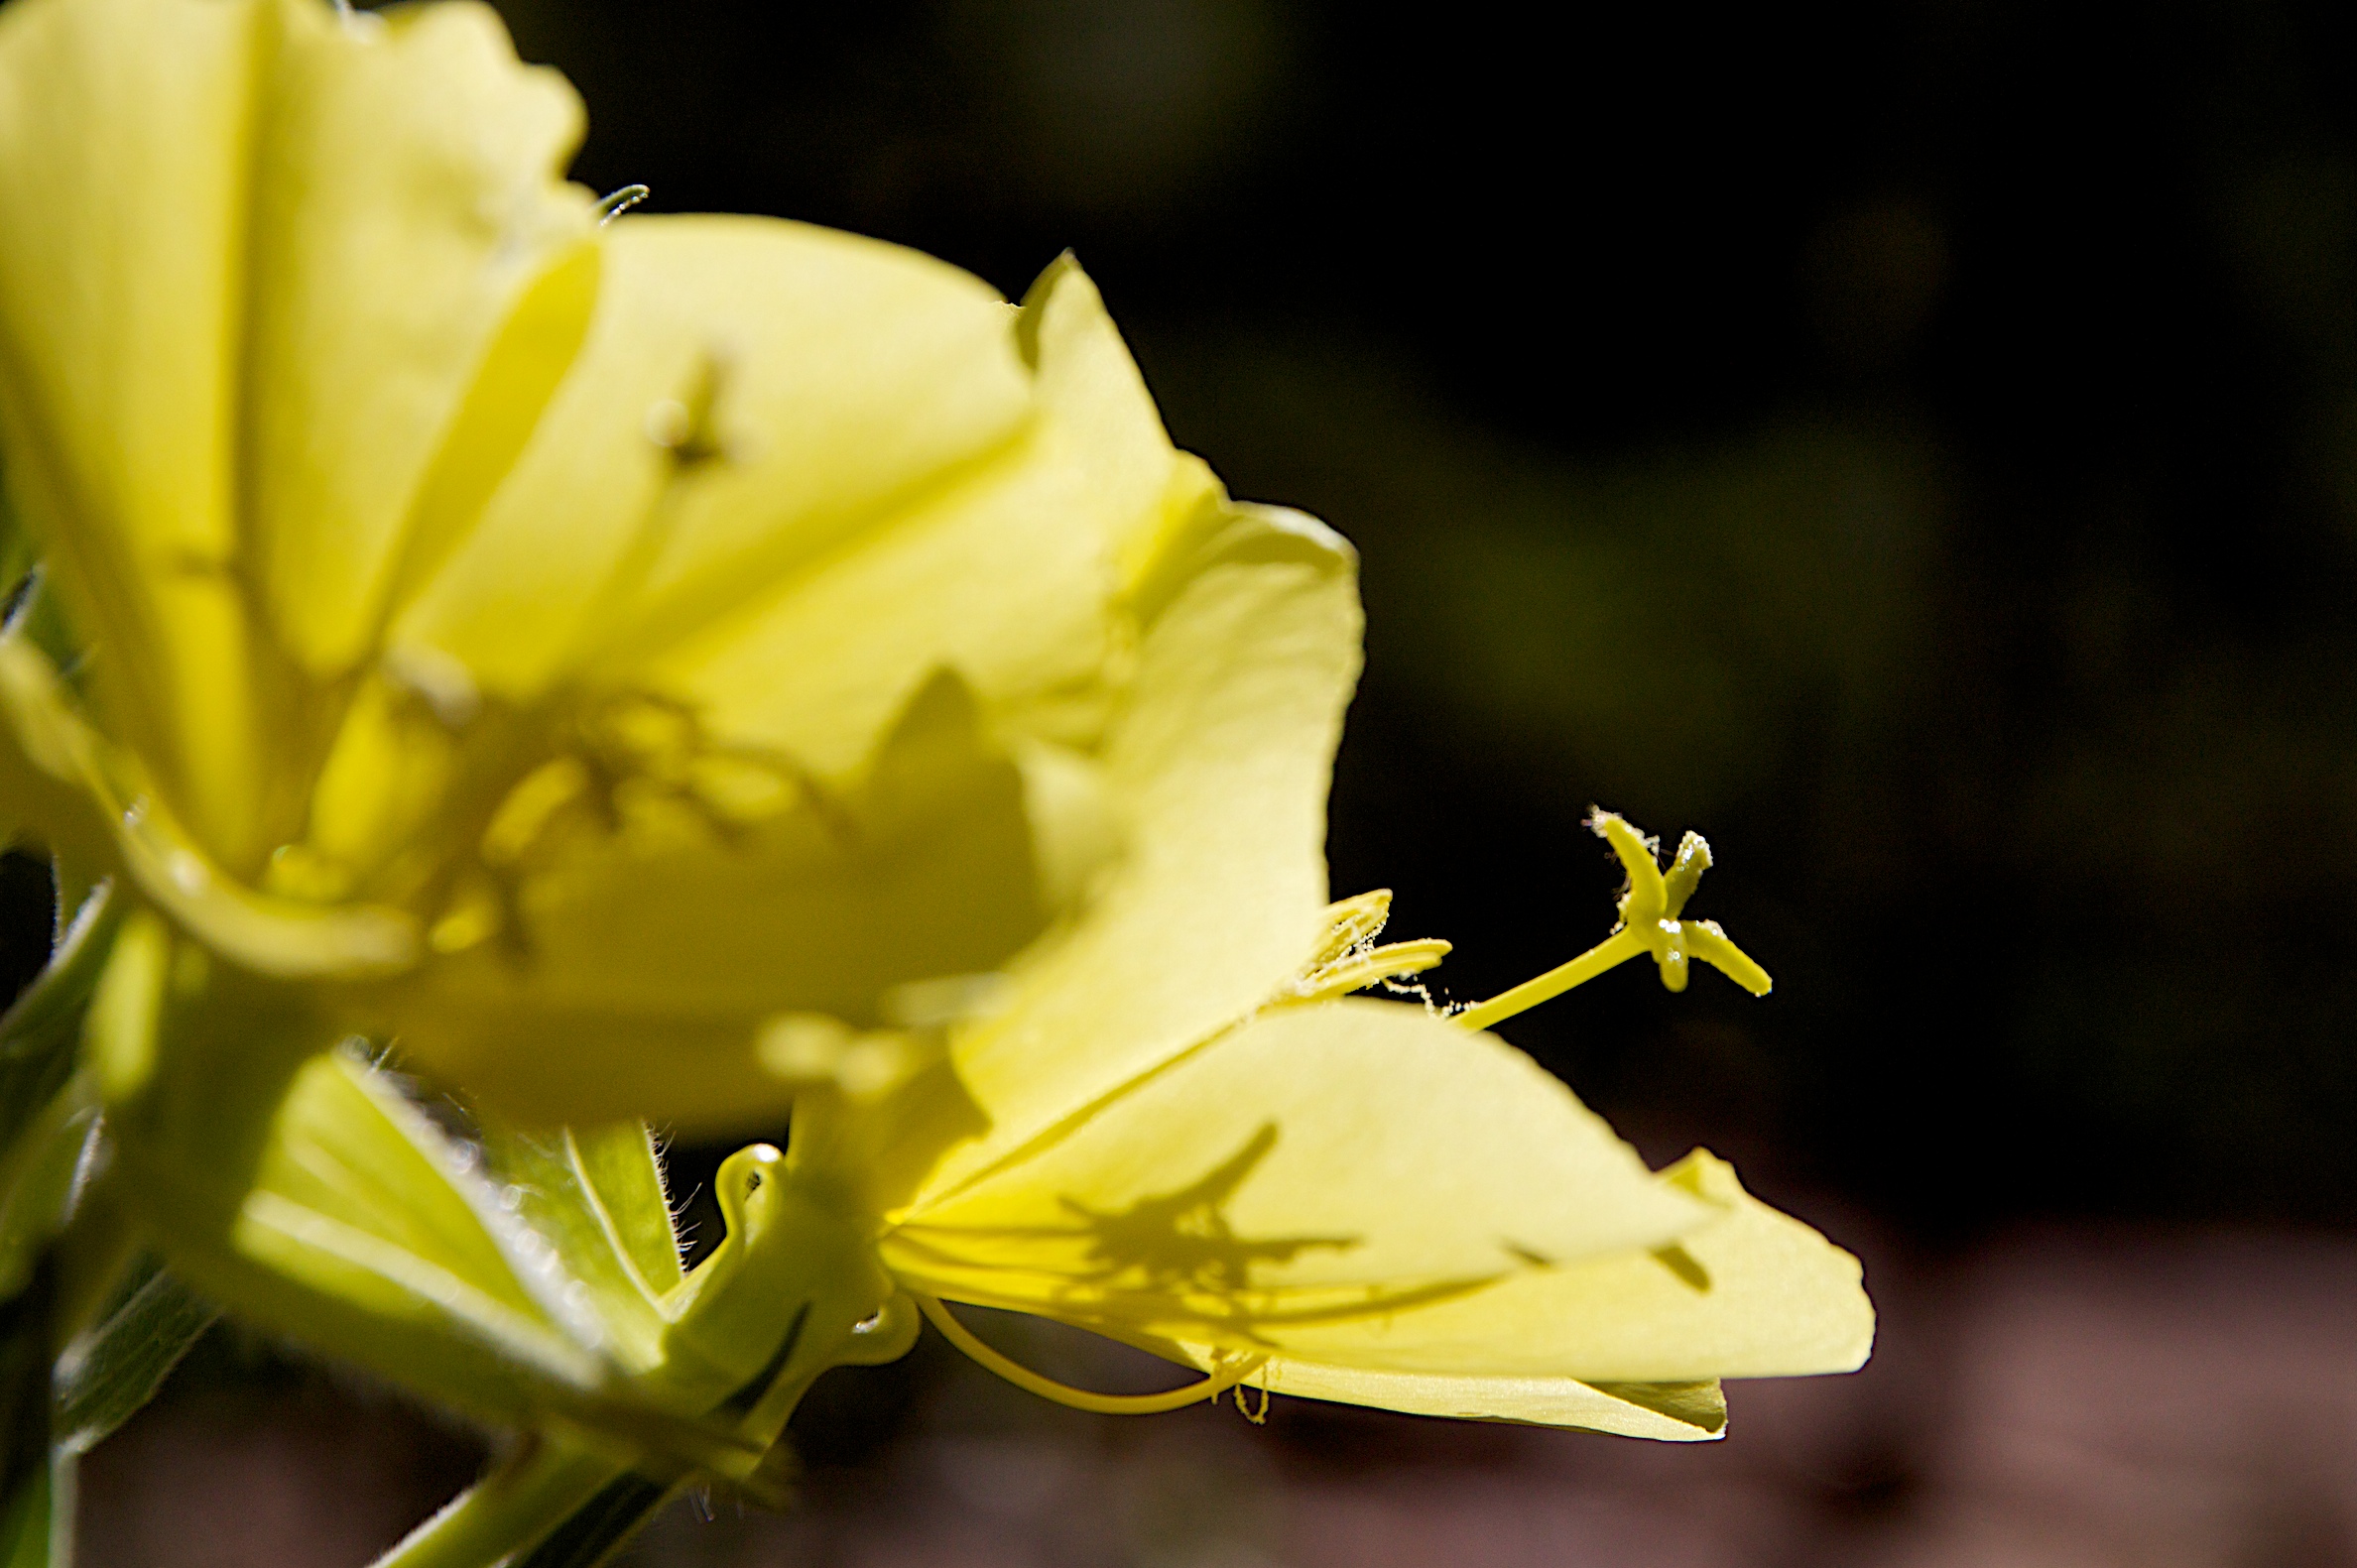
nature, blossom, plant, photography, sunlight, leaf, flower, petal, green, botany, yellow, flora, wildflower, close up, lily, 18270mm, inmybackyard, macro photography, flowering plant, plant stem, land plant